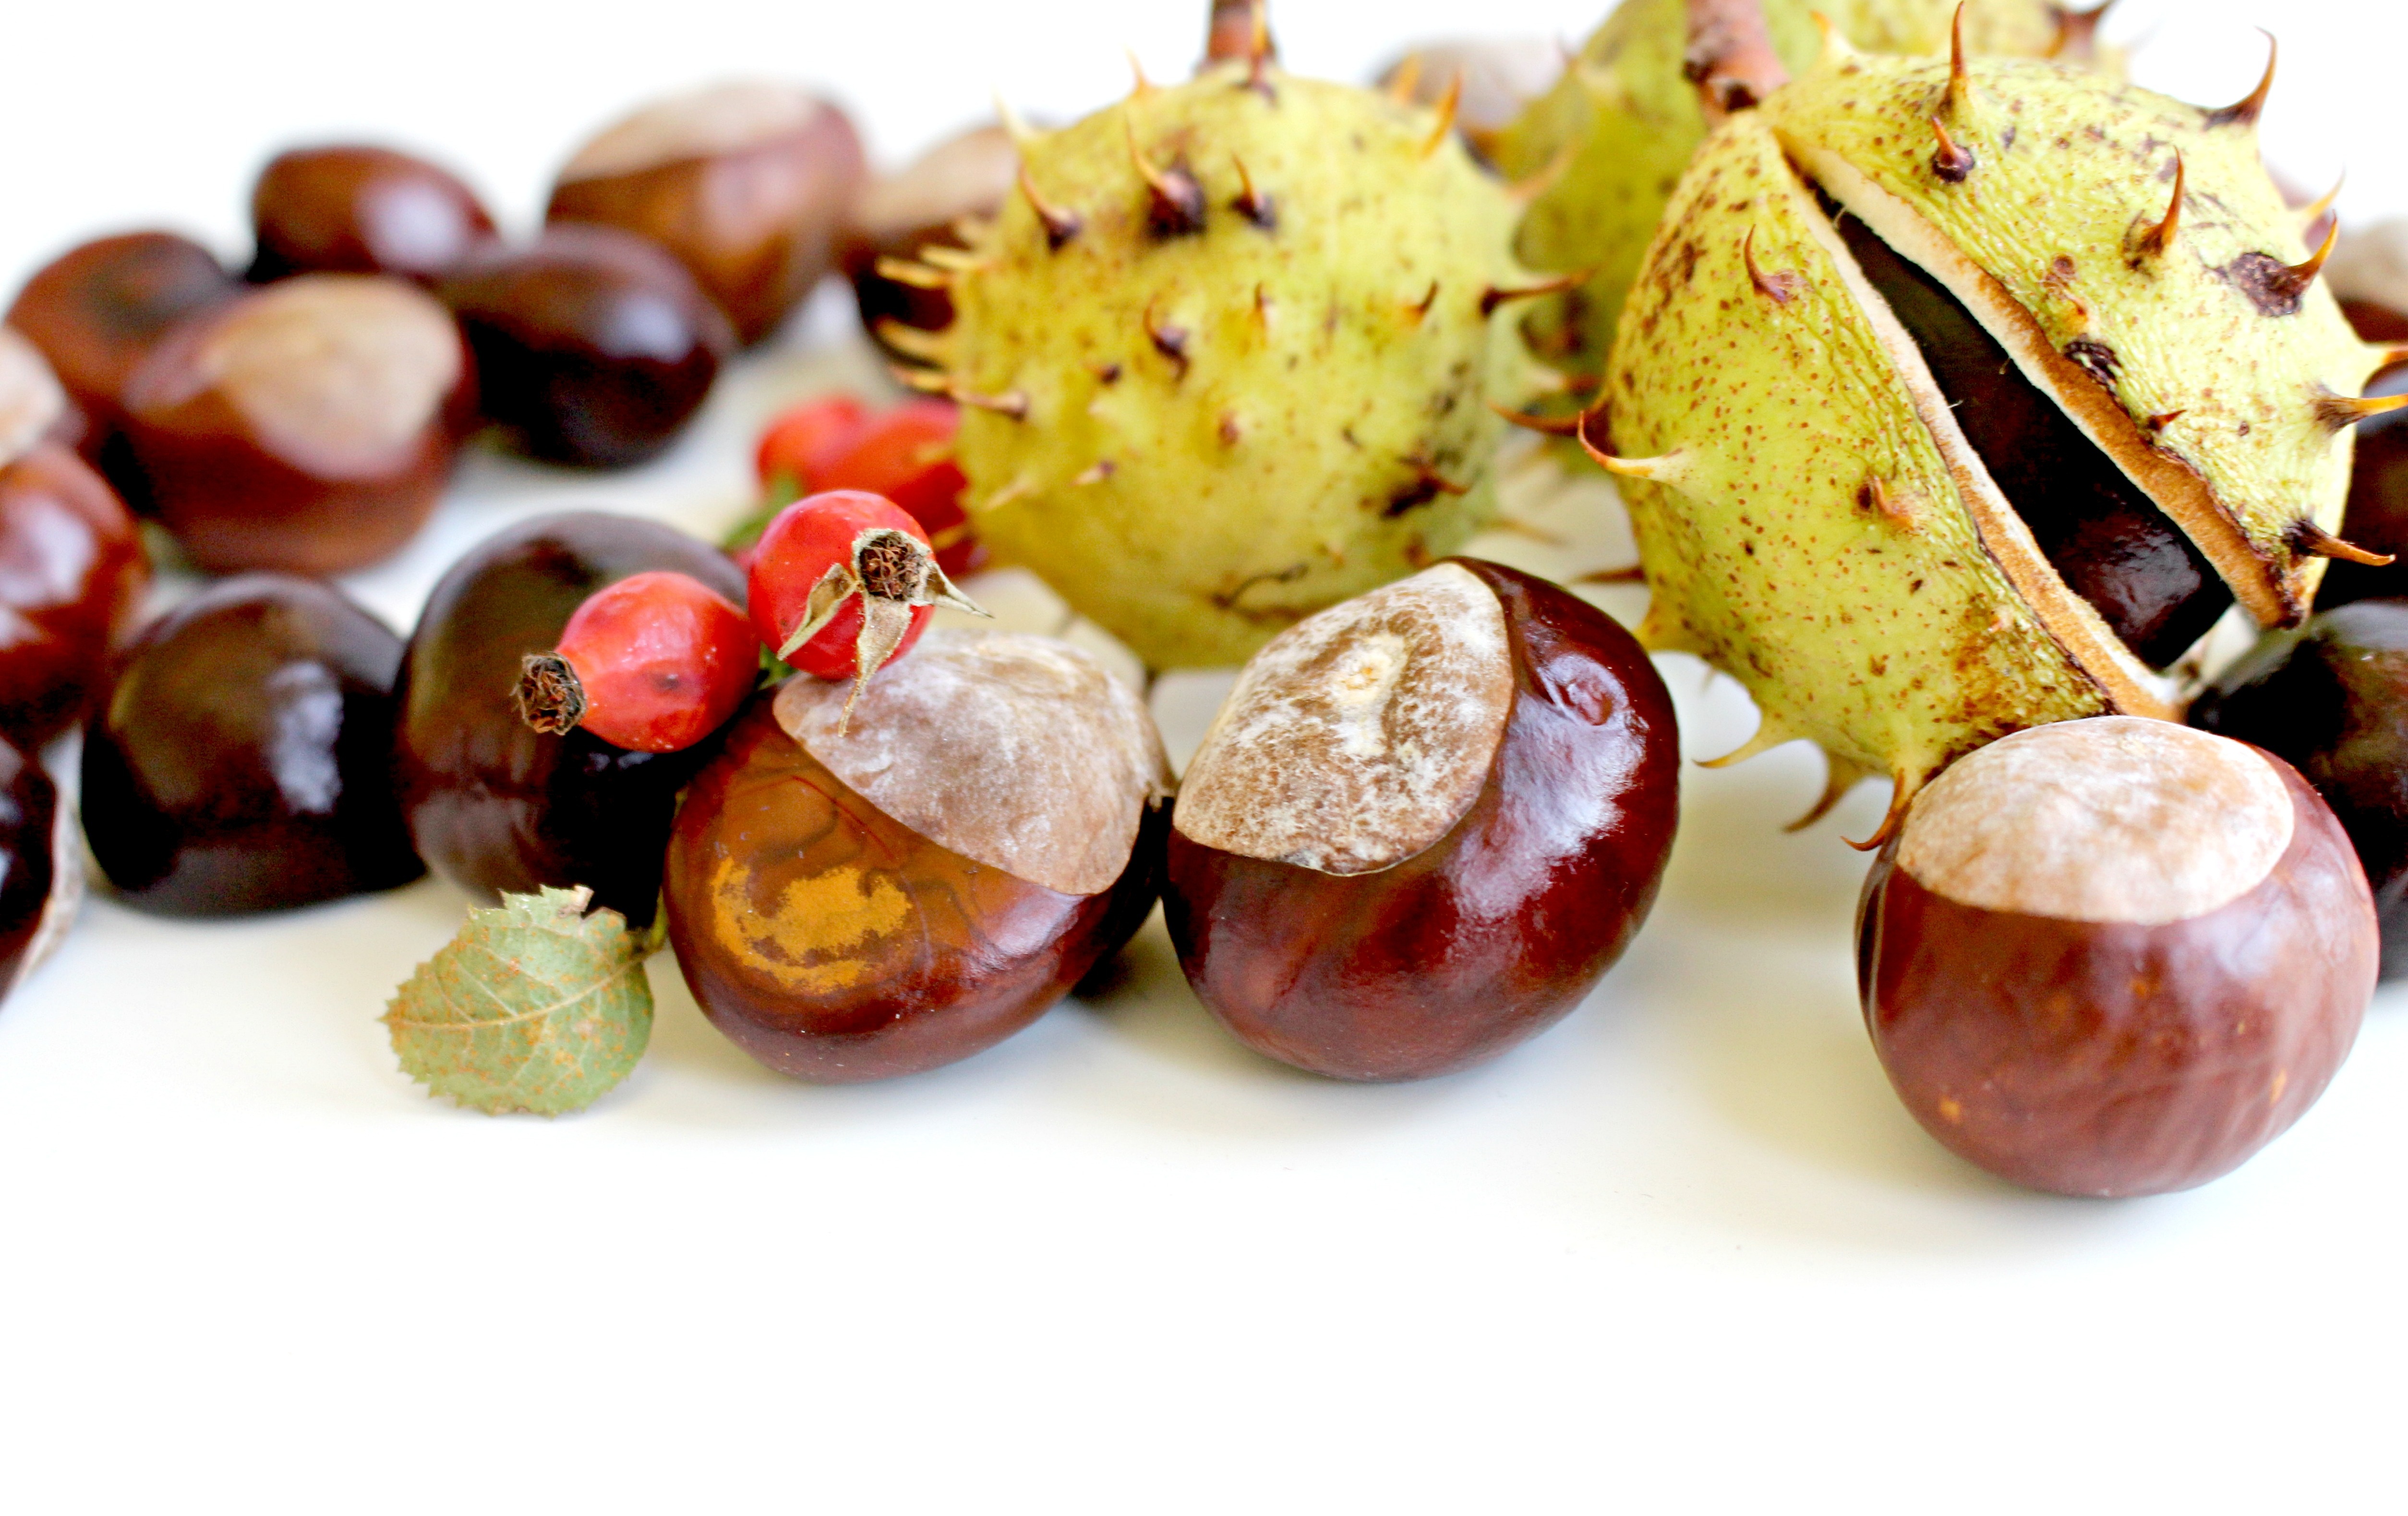
tree, nature, forest, prickly, plant, fruit, decoration, food, produce, vegetable, color, autumn, park, shell, deco, leaves, decorative, autumn leaf, of course, fall leaves, chestnut, spur, rose hip, autumn decoration, autumn fruit, herbstdeko, flowering plant, gather chestnuts, foliation, kastanienbuete, land plant, nuts seeds